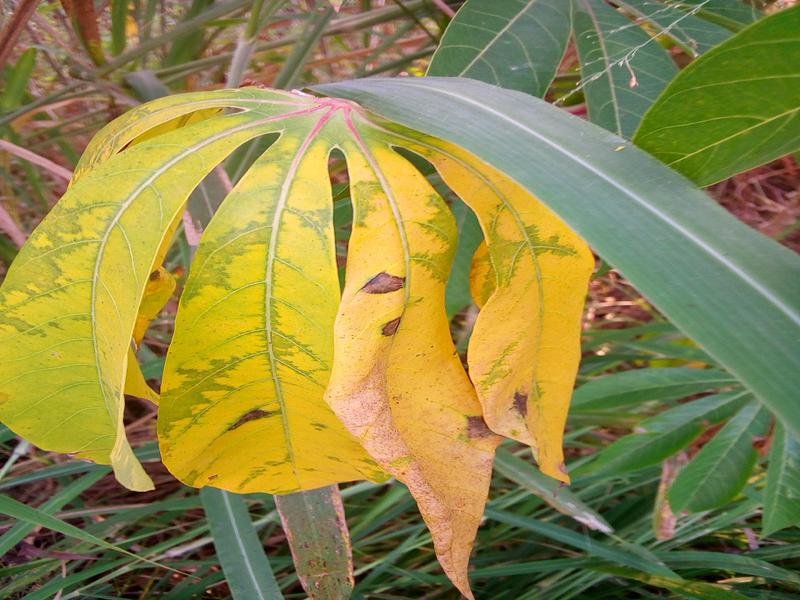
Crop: cassava
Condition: brown_streak_disease